Coke Smyth

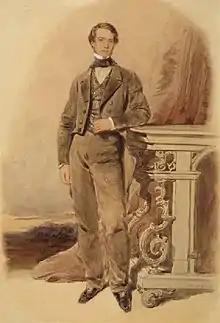
Self-portrait of Coke Smyth, 1846

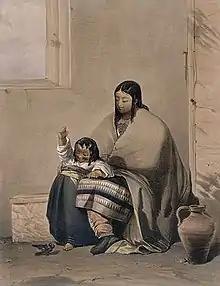
Zity a Huron indian

John Richard Coke Smyth (1808–1882) was a British artist and traveller. Smyth produced a few collections of prints from his travels. A few works arose out of a visit to Constantinople where he collaborated with the noted Orientalist painter John Frederick Lewis to produce several works on Turkey and Constantinople.